Stotfold Mill Meadows

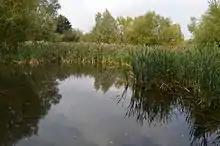

Stotfold Mill Meadows is a 3.4 hectare Local Nature Reserve (LNR) in Stotfold in Bedfordshire. It was declared an LNR by Central Bedfordshire Council in 2010, and is managed by the Stotfold Mill Preservation Trust, which also runs the neighbouring Stotfold Watermill.